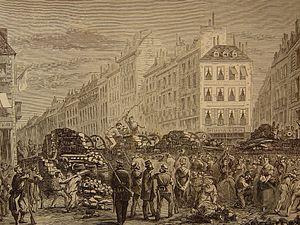
La rue du Faubourg-Saint-Antoine constitue aujourd'hui la limite entre le 11ᵉ et le 12ᵉ arrondissement de Paris.